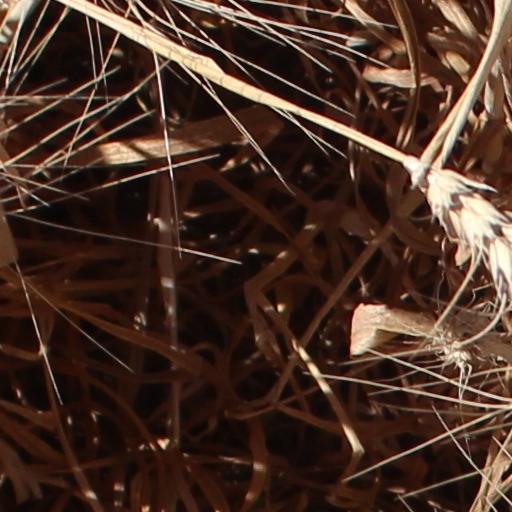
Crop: wheat